USS Robert K. Huntington

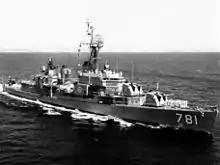
"Robert K. Huntington" underway after her FRAM II-modernisation.

Employed in ASW exercises off the east coast during the first half of 1962, "Robert K. Huntington" deployed to the Mediterranean 3 August, and operated in the Black Sea 3 to 12 October. She returned to Mayport 3 March 1963 and spent much of the rest of that year in the Caribbean. For the next 4 years she operated off the east coast, in the Caribbean, and in the Mediterranean. In late 1967, she deployed to the Mediterranean as part of a hunter-killer force. She returned to Mayport 16 December 1967.